Zuiikin' English

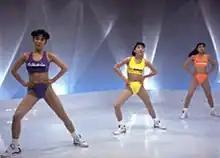
The Zuiikin' Gals

is a Japanese television series originally aired in 1992 by Fuji Television. "Eikaiwa", "Taisō" and "Zuiikin" mean "English conversation", "gymnastic exercises" and "voluntary muscles", respectively. The series combines English language lessons with gymnastic exercise programs. The series consists of 24 episodes.